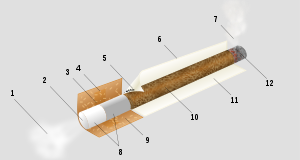
Une cigarette est un cylindre de papier, long de quelques centimètres, rempli d'un matériau combustible, le plus souvent des feuilles de tabac hachées et traitées, ainsi que des additifs. Elle peut être roulée à la main ou fabriquée en série de manière industrielle, et peut éventuellement comporter un filtre à une de ses extrémités.